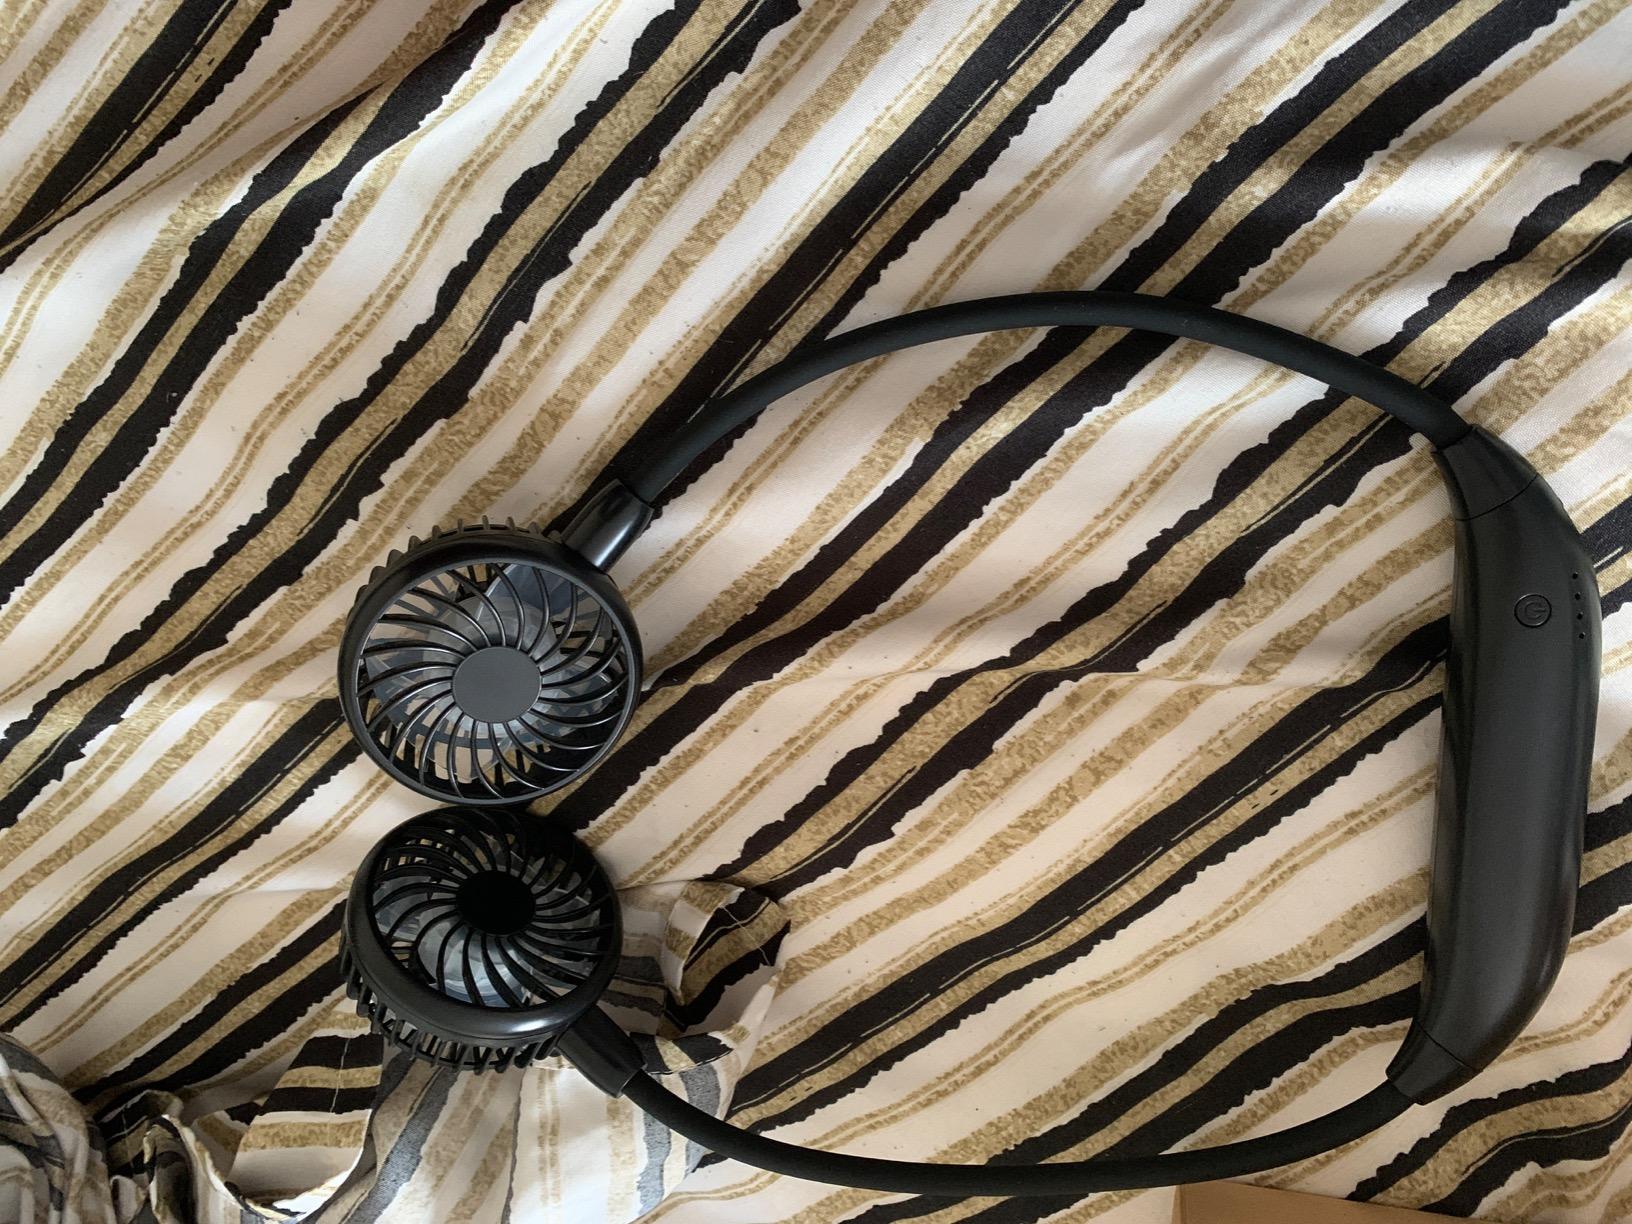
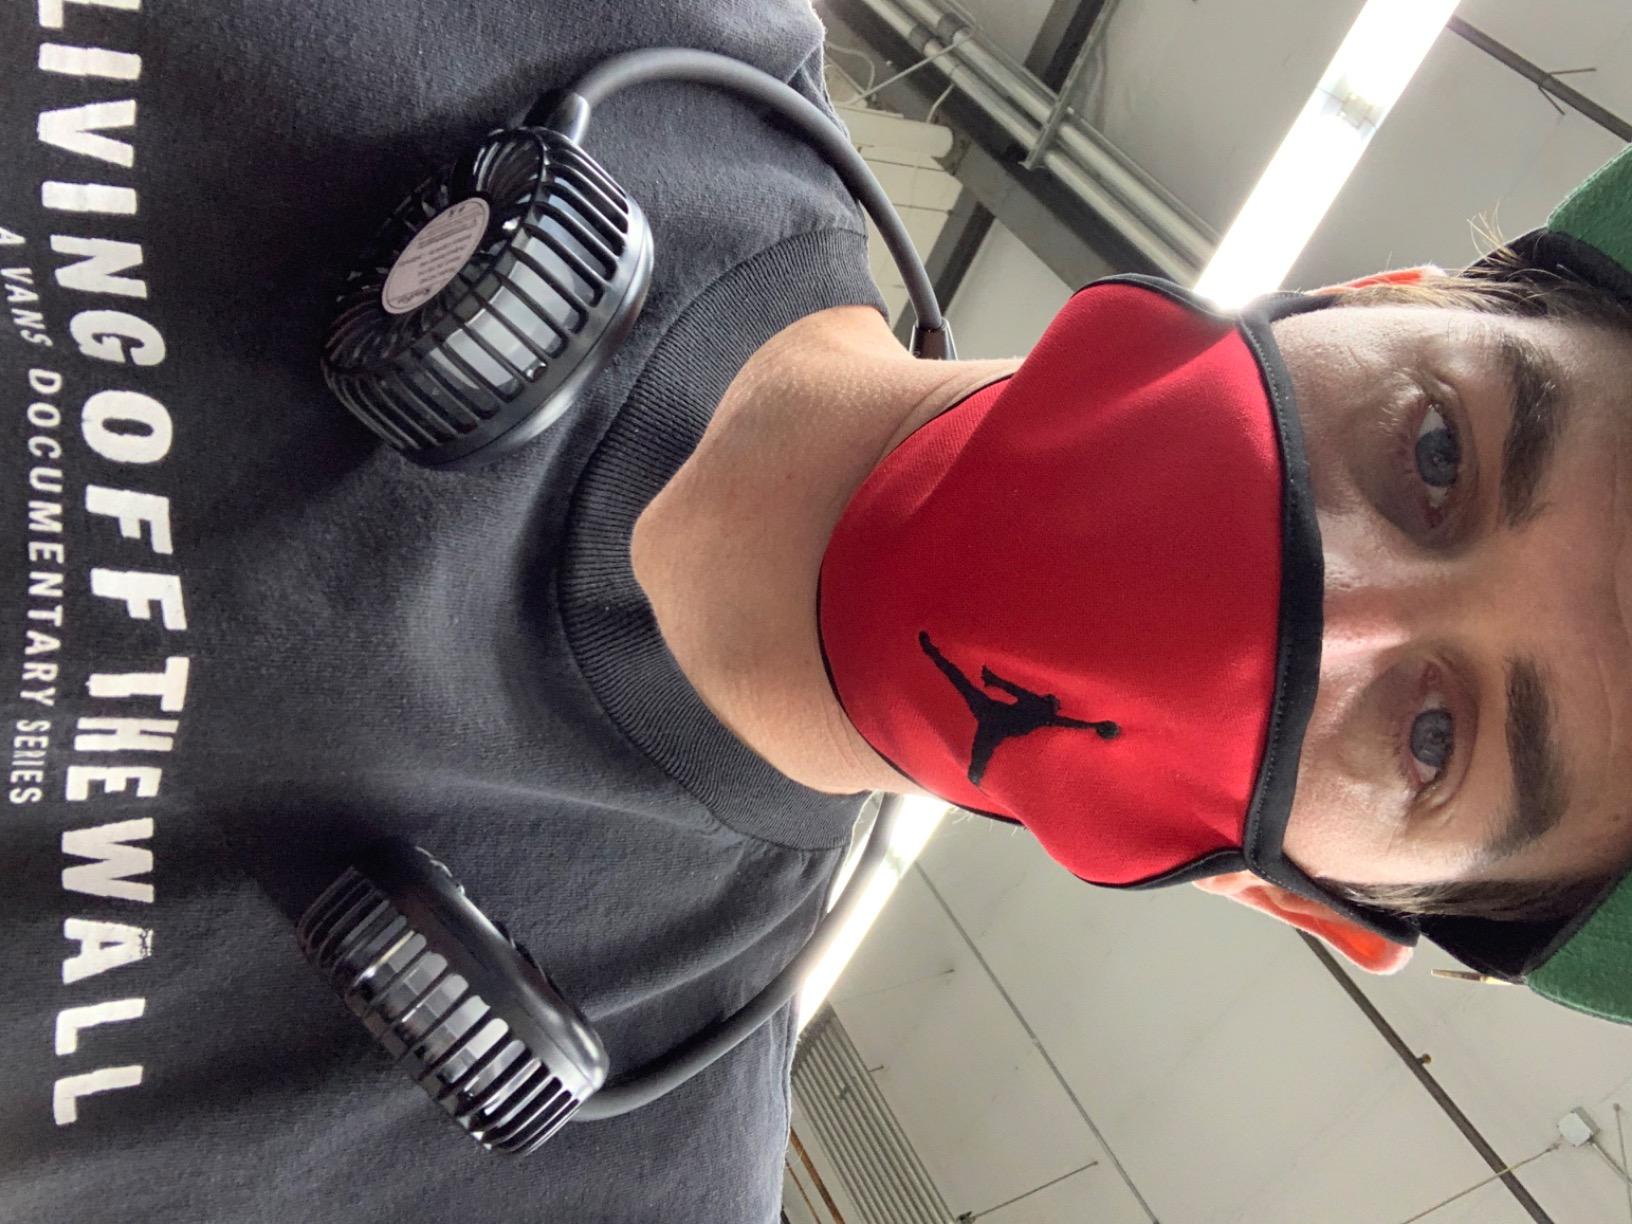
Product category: fan
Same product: yes